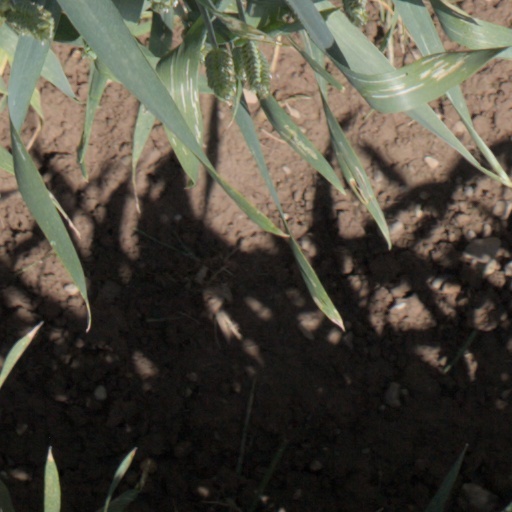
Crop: wheat